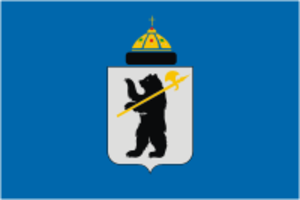
Iaroslavl est une ville de Russie et la capitale administrative de l’oblast de Iaroslavl. Sa population s'élevait à 608 353 habitants en 2020. Fondée en 1010 c'est la plus ancienne ville slave implantée sur le fleuve Volga. Iaroslavl est située dans une région de plaine au confluent de la Volga et de la rivière Kotorosl à environ 265 km au nord est de la capitale du pays Moscou. Elle est devenue un important centre industriel sous Staline. Elle a conservé de nombreux bâtiments édifiés aux XVIᵉ et XVIIᵉ siècles dans la vieille ville, qui est inscrite depuis 2005 au patrimoine mondial de l’Unesco.
Le Lokomotiv Iaroslavl - en russe : Локомотив Яросла́вль - est un club professionnel russe de hockey sur glace basé à Iaroslavl.